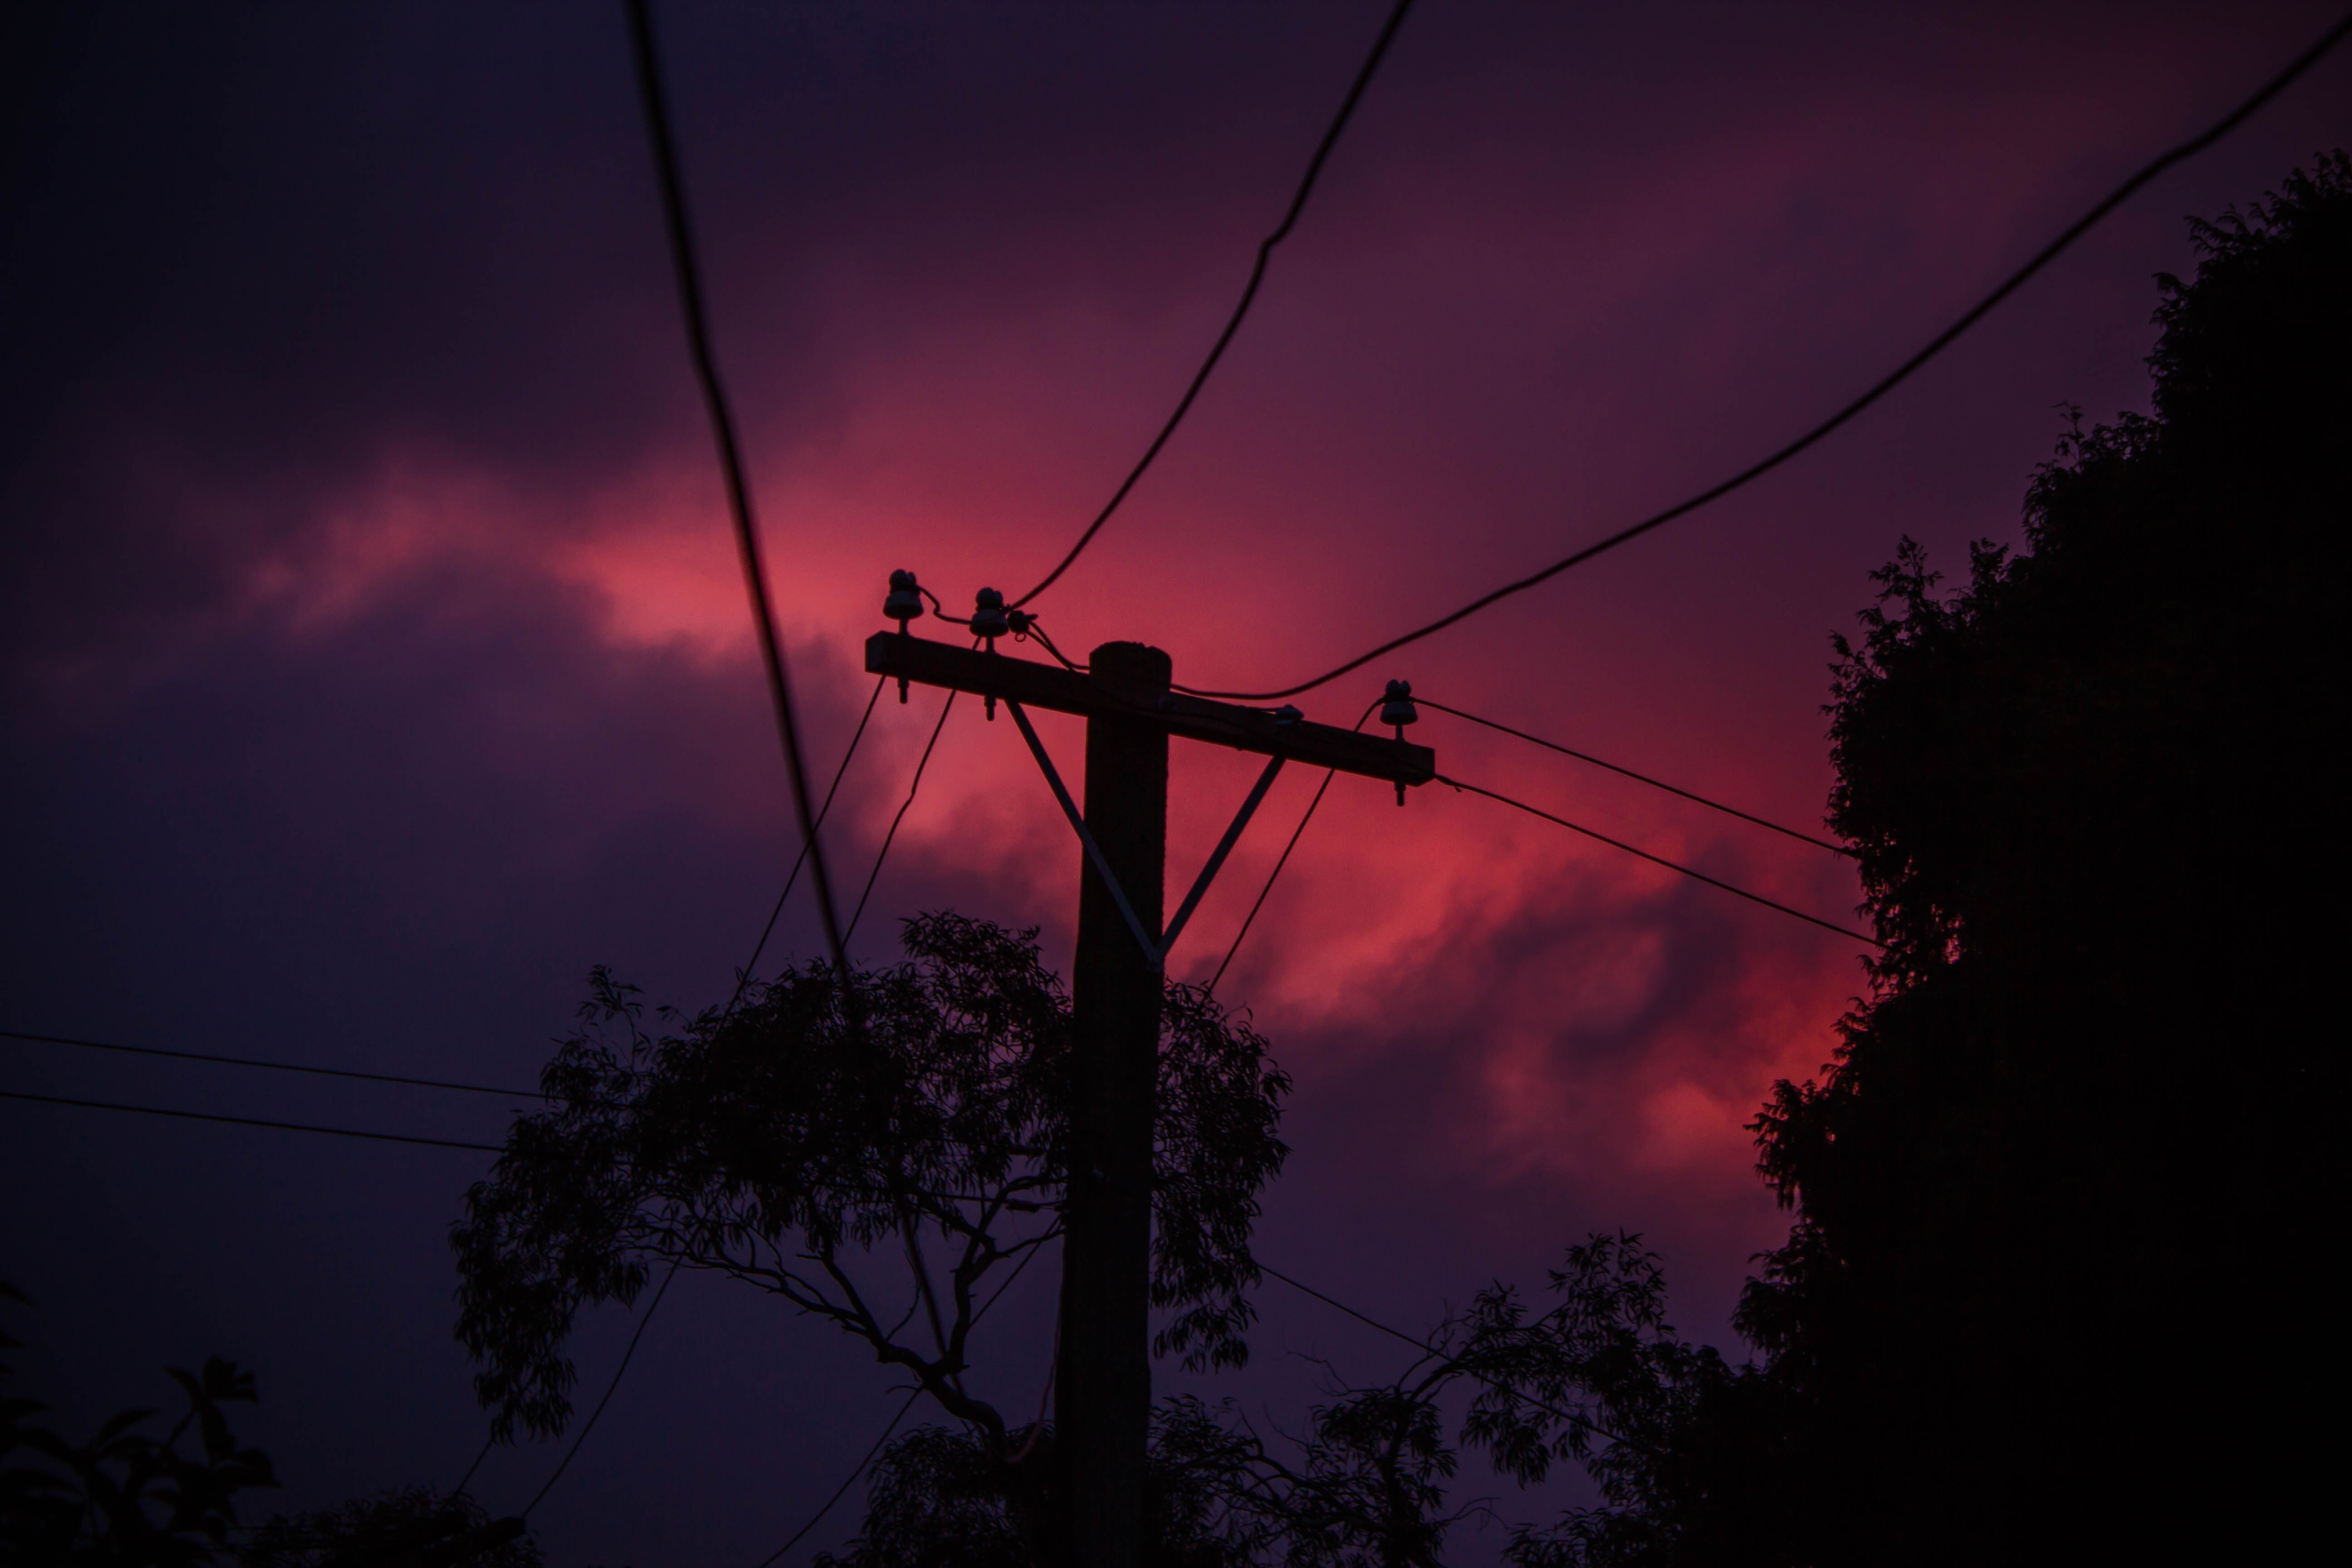
light, cloud, sky, sunrise, sunset, night, wind, dawn, atmosphere, dusk, evening, line, darkness, street light, electricity, afterglow, electrical supply, overhead power line